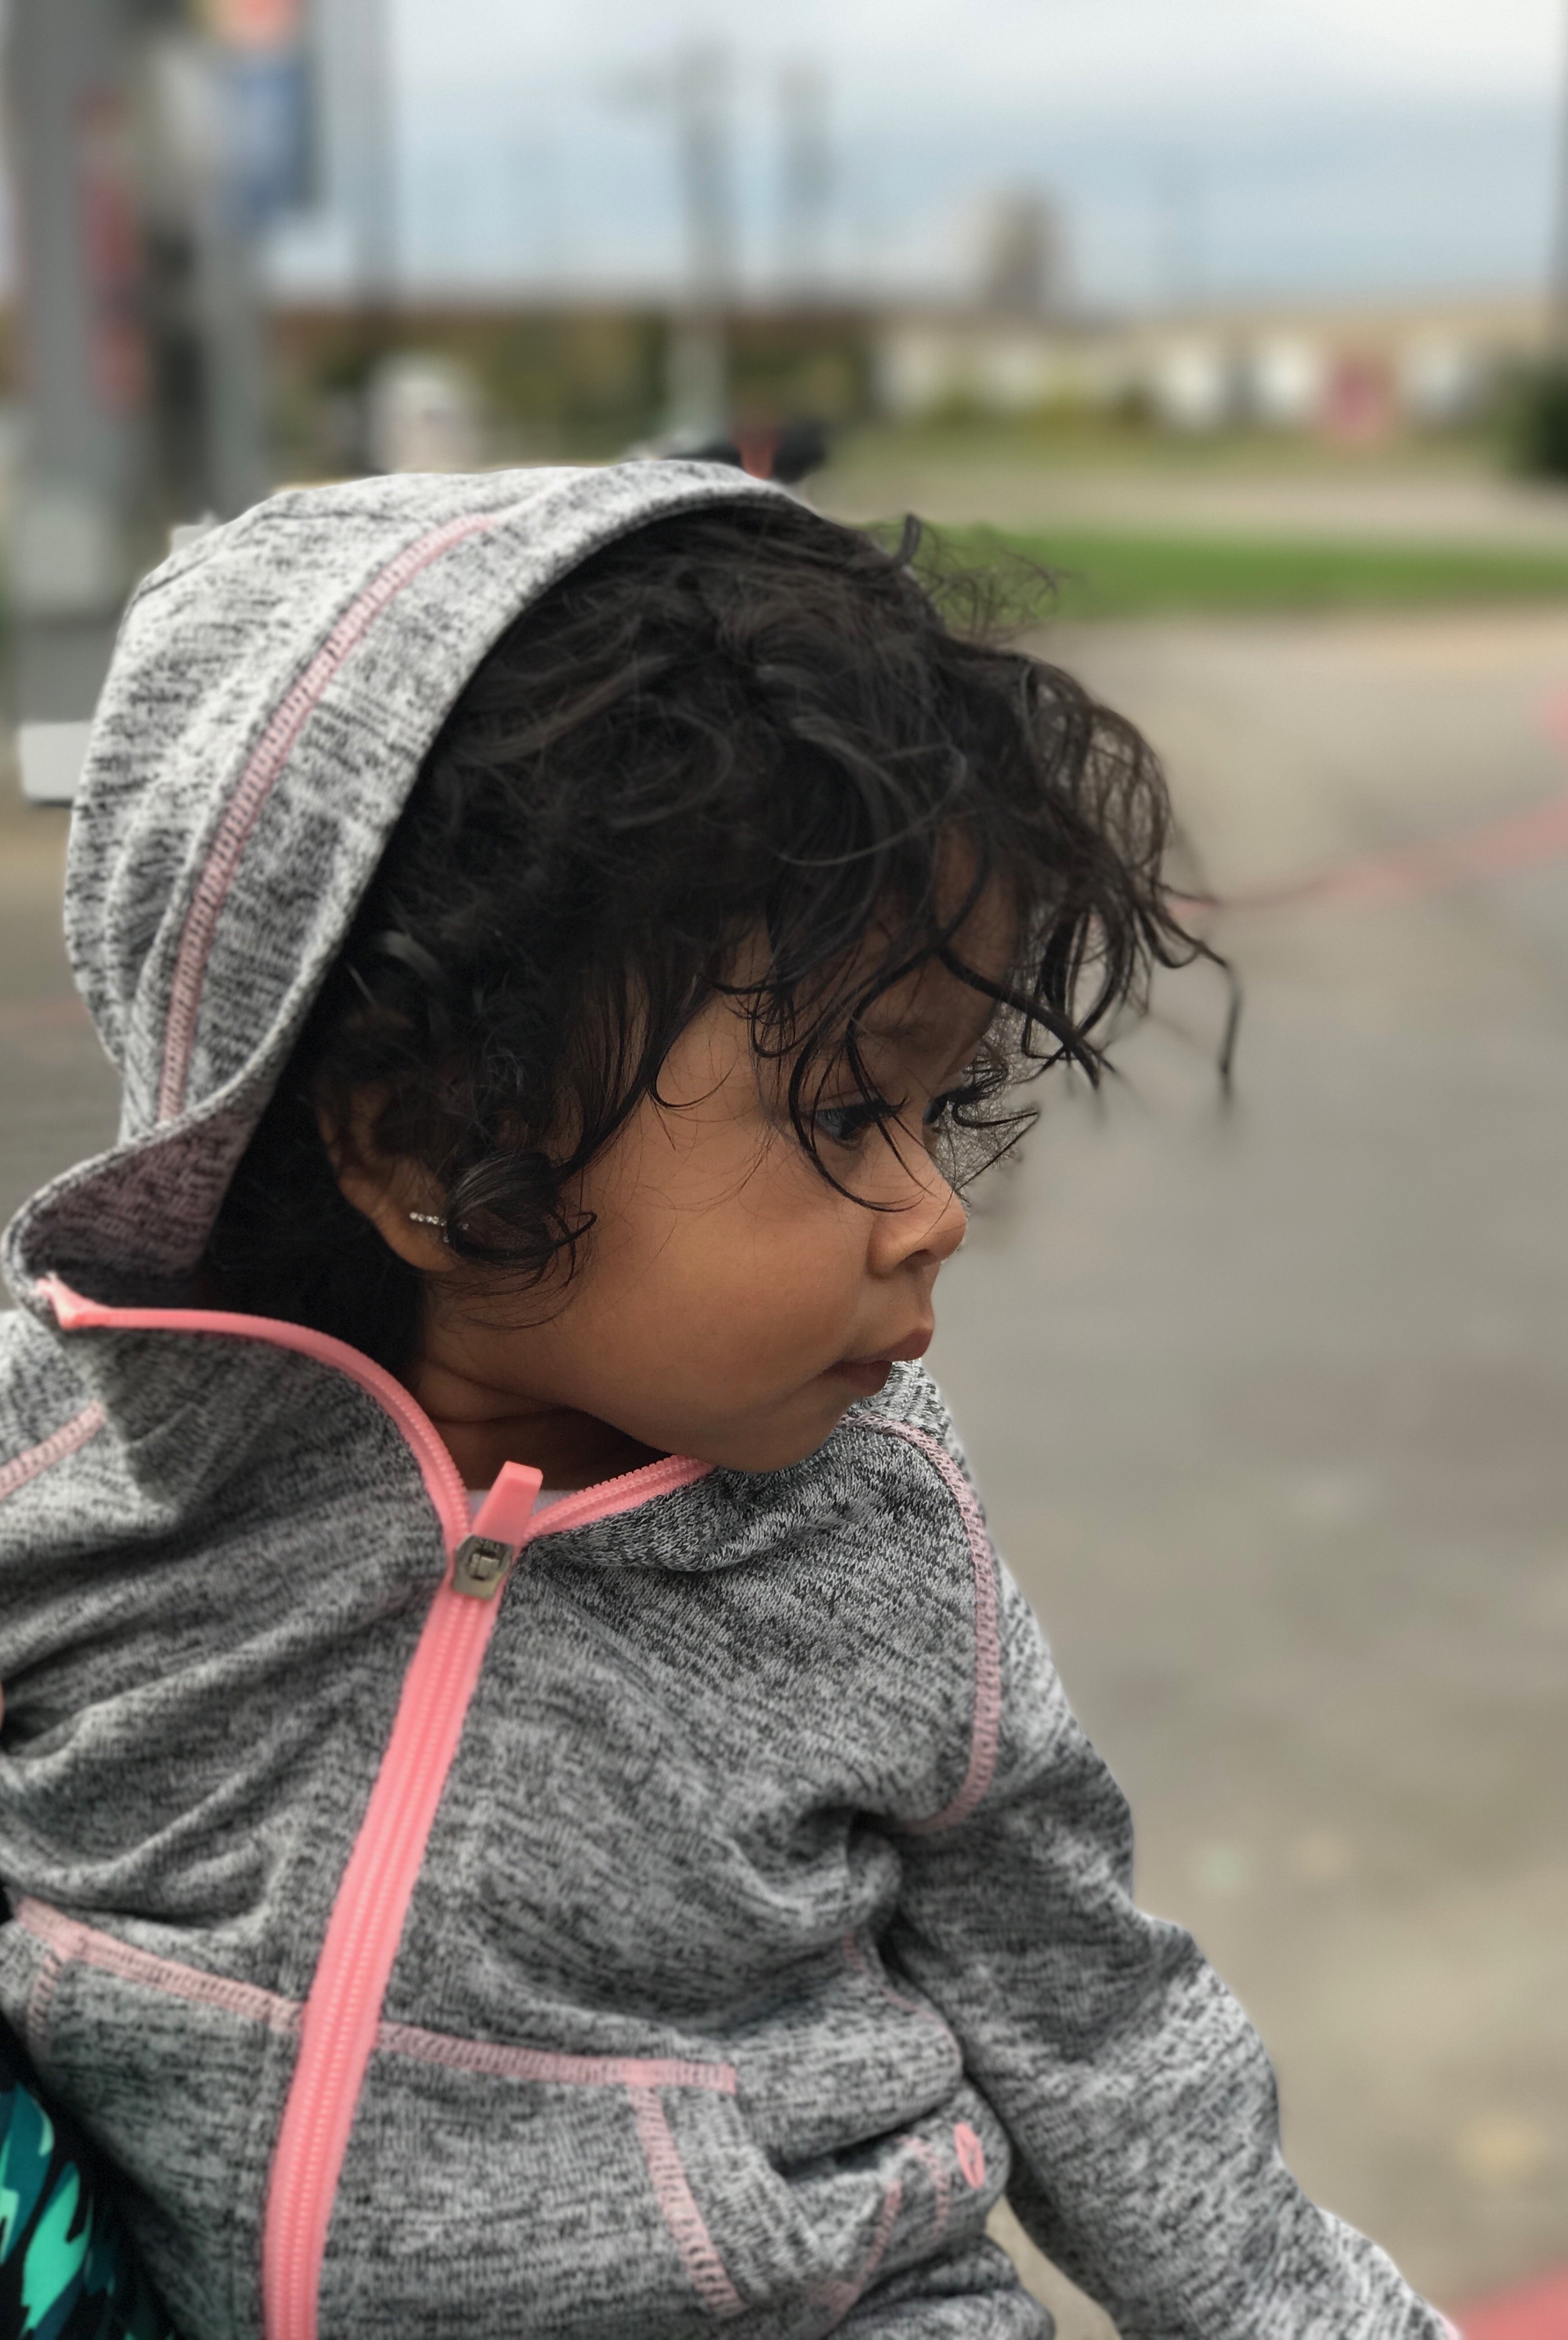
person, people, girl, boy, male, portrait, child, infant, toddler